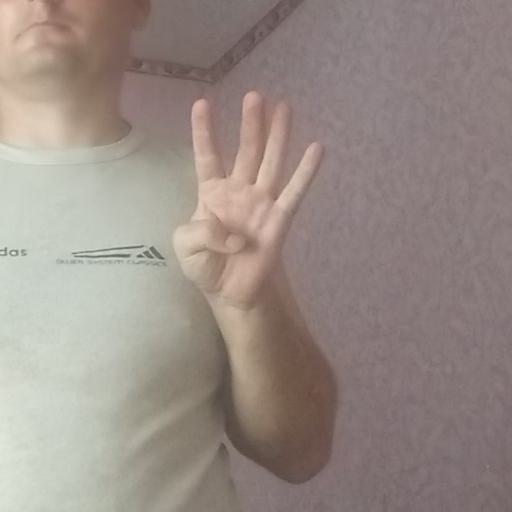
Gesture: four